Pouncing

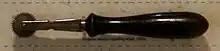
A pounce wheel, also known as a tracing wheel

Pouncing (Italian ) is an art technique used for transferring an image from one surface to another using a fine powder called pounce. It is similar to tracing, and is useful for creating copies of a sketch outline to produce finished works.